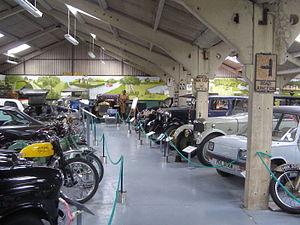
Cette liste des musées du East Sussex, Angleterre contient des musées qui sont définis dans ce contexte comme des institutions qui recueillent et soignent des objets d'intérêt culturel, artistique, scientifique ou historique. leurs collections ou expositions connexes disponibles pour la consultation publique. Sont également inclus les galeries d'art à but non lucratif et les galeries d'art universitaires. Les musées virtuels ne sont pas inclus.